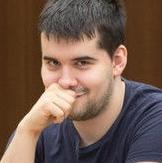
Age: 23